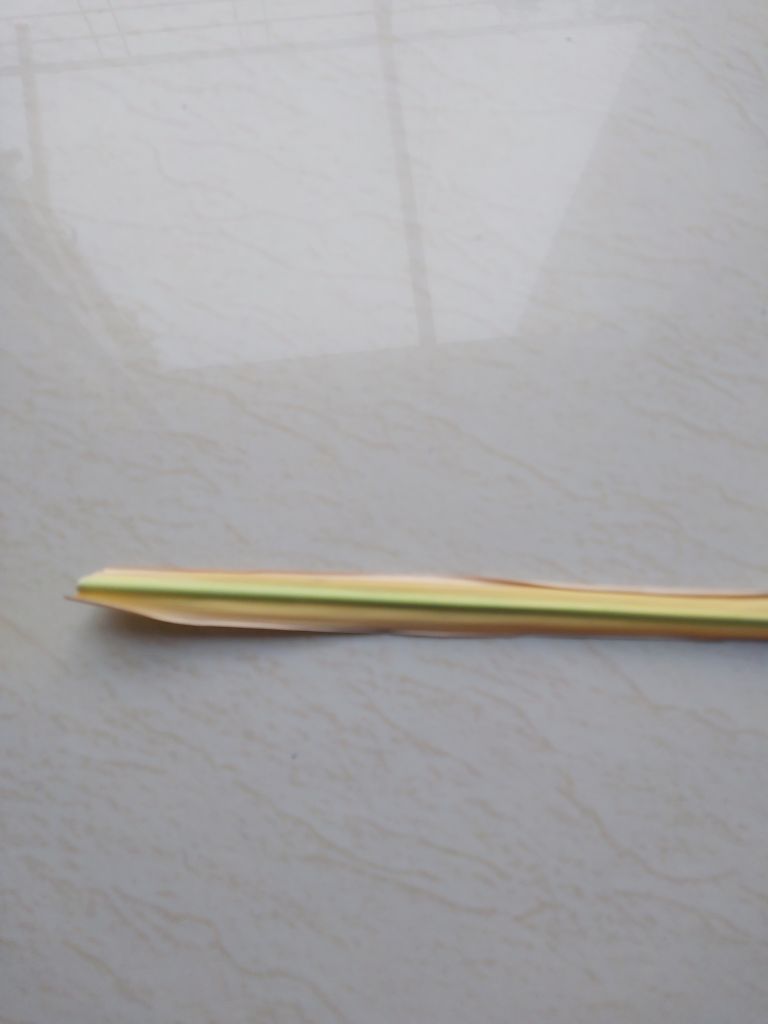
Label: Yellow Leaf